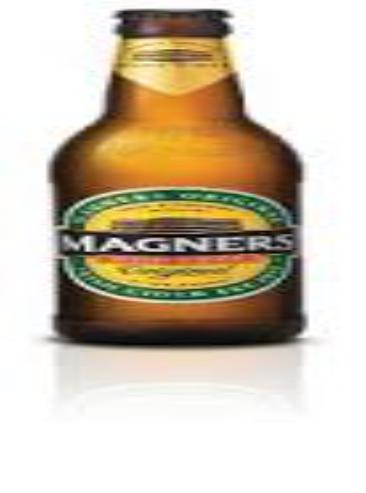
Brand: Magners Irish
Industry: Food